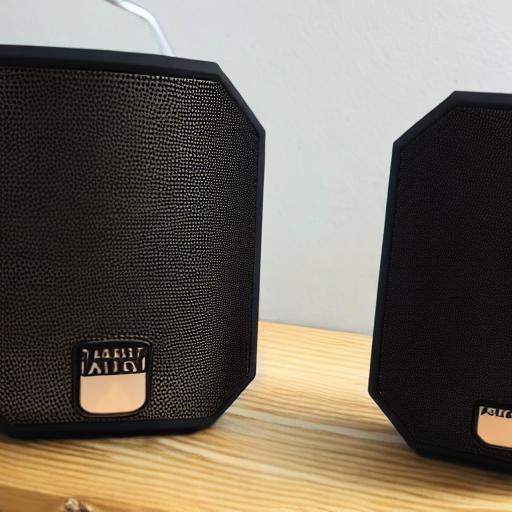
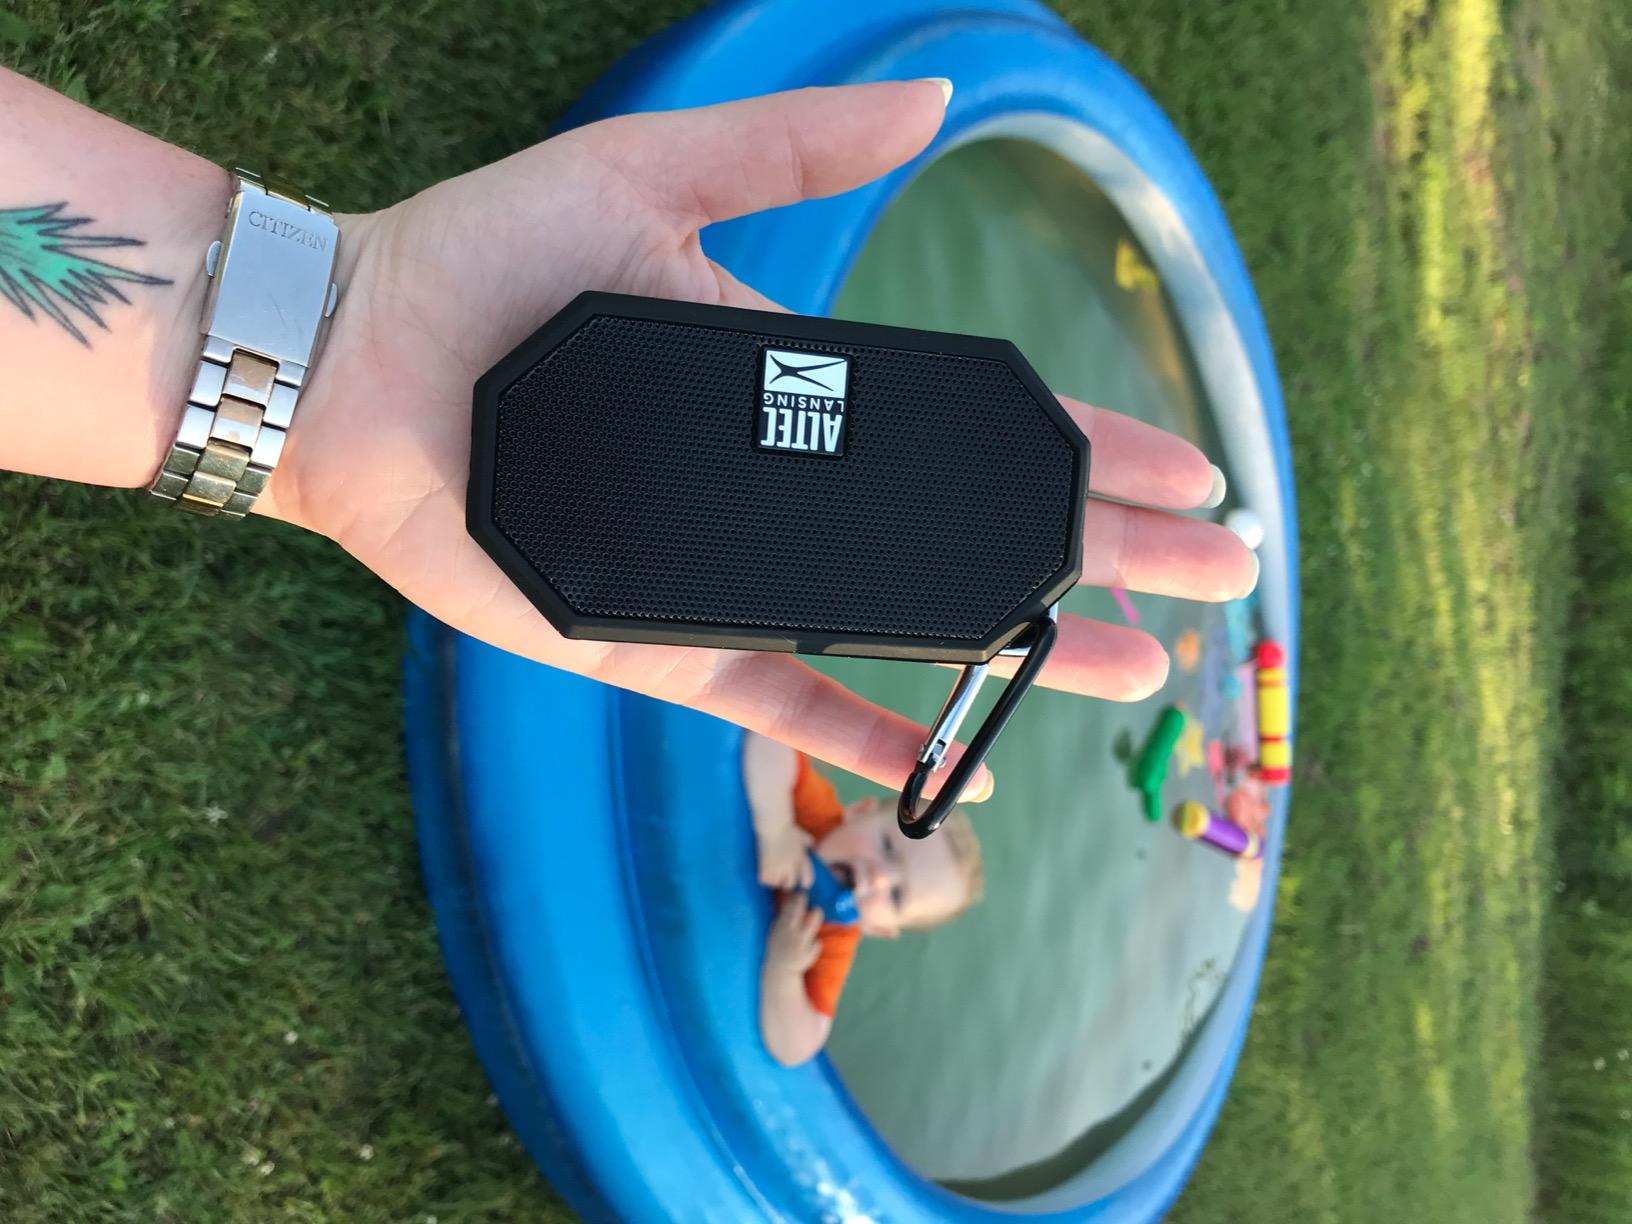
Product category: speaker
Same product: no